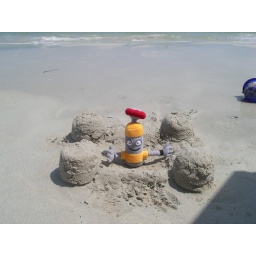
My spigot nicely tops off this sand castle! Photo by Michael, Amy &amp;amp; Michael Bright, Groton Connecticut, USA.